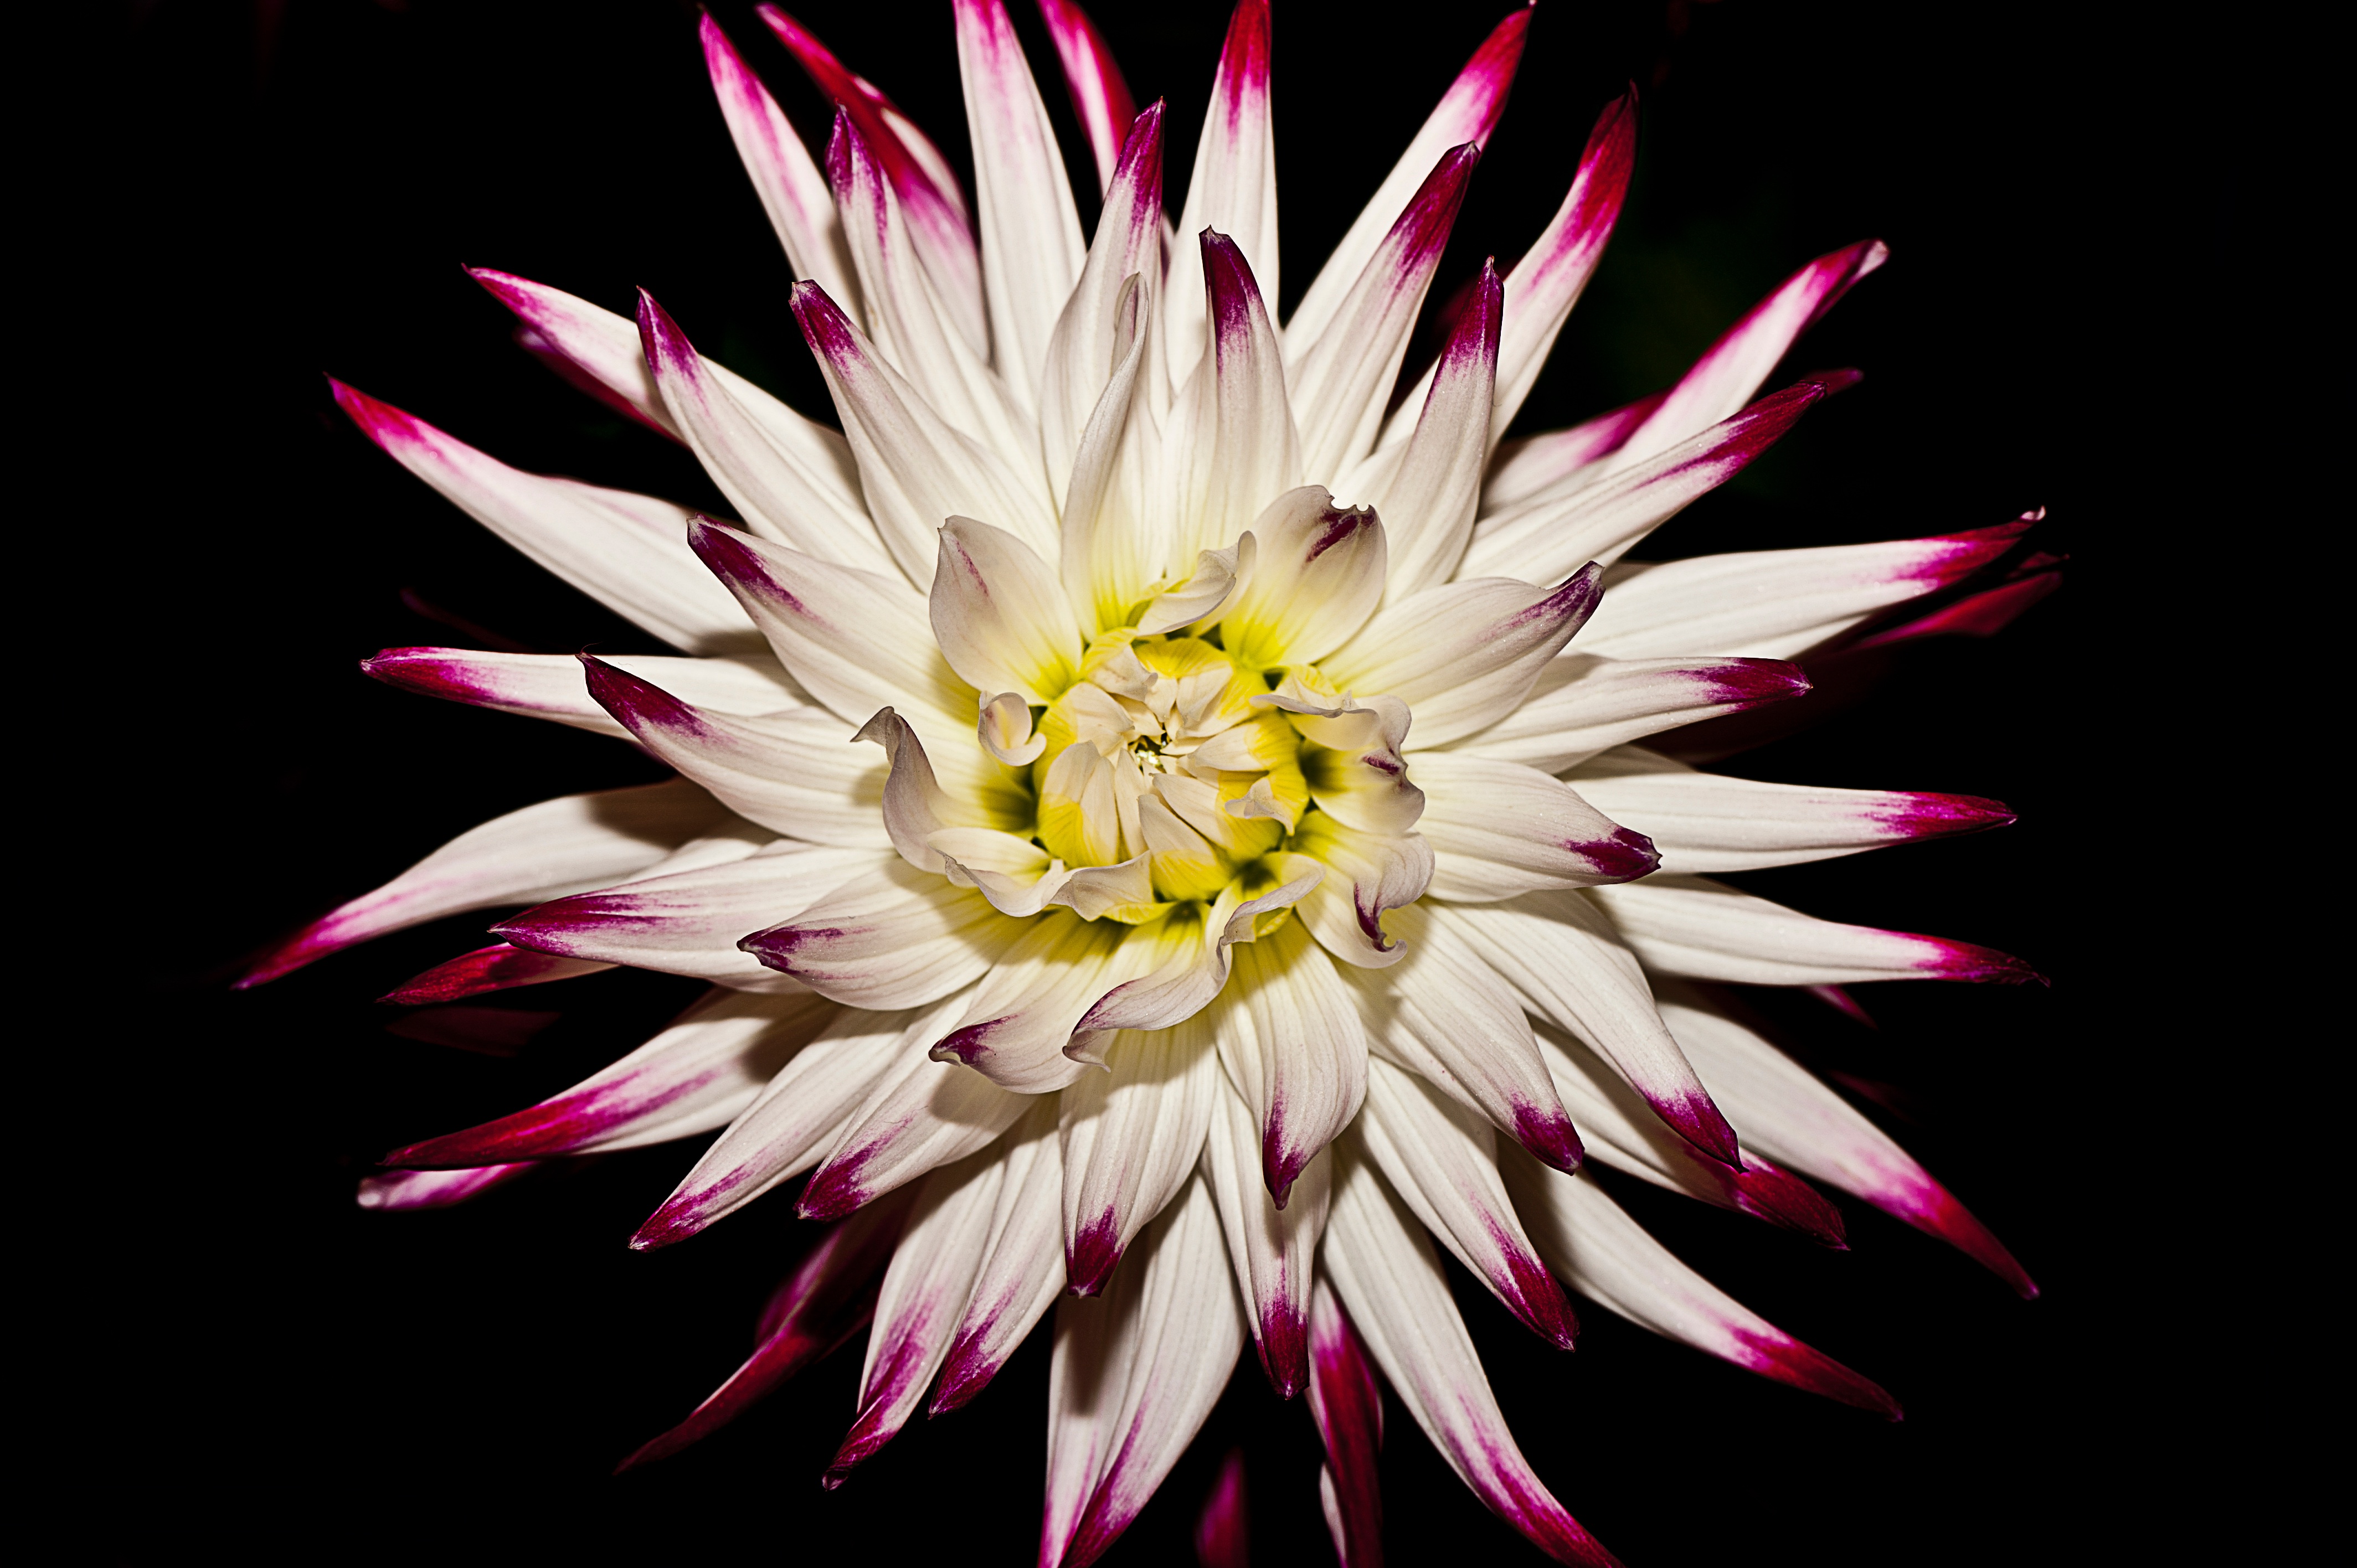
plant, flower, petal, bloom, floral, blooming, pink, flora, close up, dahlia, macro photography, flowering plant, daisy family, plant stem, land plant